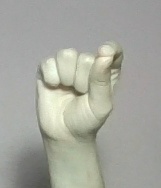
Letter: fa